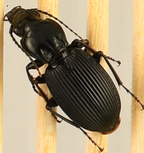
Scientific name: Pterostichus lachrymosus
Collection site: Mountain Lake Biological Station NEON (MLBS), plot MLBS_008